Apollo program

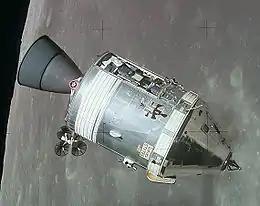
The cone-shaped command module, attached to the cylindrical service module, orbits the Moon with a panel removed, exposing the scientific instrument module

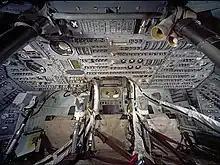
Original cockpit of the command module of Apollo 11 with three seats, photographed from above. It is located in the National Air and Space Museum; the very high resolution image was produced in 2007 by the Smithsonian Institution.

Once Kennedy had defined a goal, the Apollo mission planners were faced with the challenge of designing a spacecraft that could meet it while minimizing risk to human life, limiting cost, and not exceeding limits in possible technology and astronaut skill. Four possible mission modes were considered: